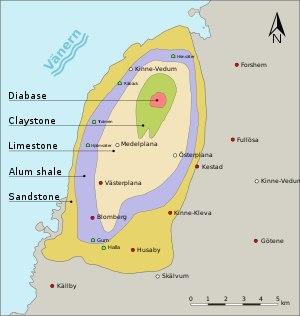
Kinnekulle est une colline du Västergötland, à l'ouest de la Suède. Il s'agit d'une des quelques collines-plateaux de la province, témoins de l'ancien plateau sédimentaire qui recouvrait la région autrefois. Les collines restantes doivent leur préservation à des dykes de diabase qui ont localement protégé les sédiments et leur ont permis de résister à l'érosion. Kinnekulle a donc une géologie unique par rapport au reste de la Suède, ce qui explique aussi la richesse et la variété des écosystèmes que l'on y trouve, avec des alvars, des forêts de feuillus, des forêts de conifères et des prairies.